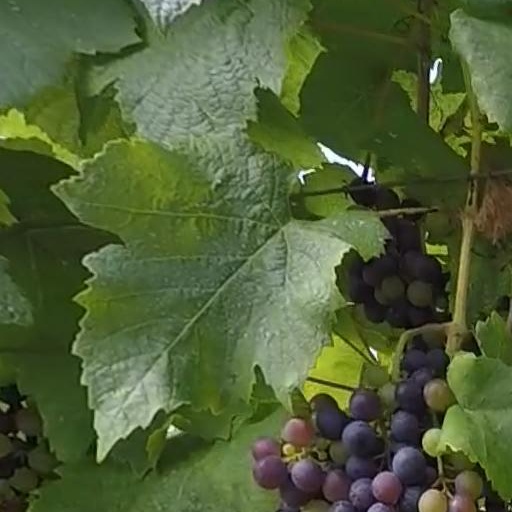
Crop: grape